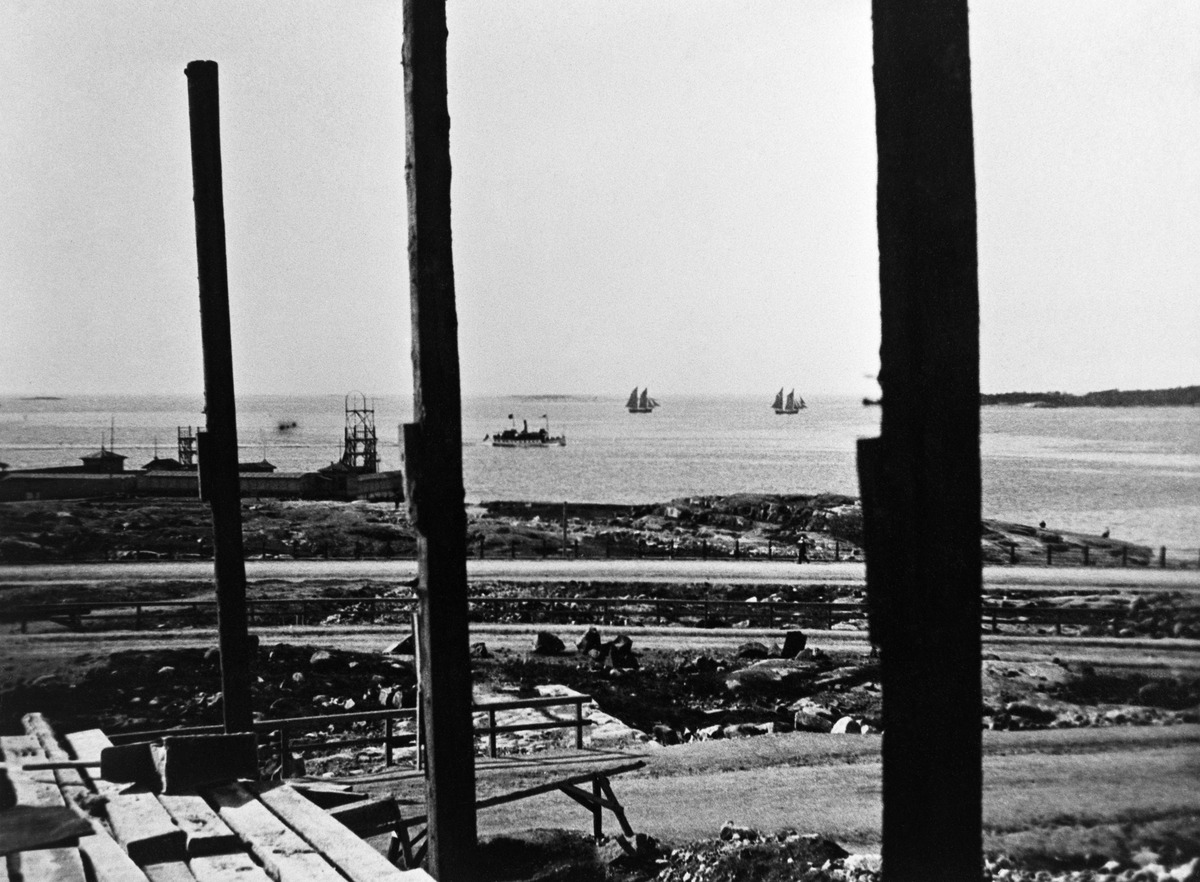
Eira
sisällön kuvaus: Eira. Näköala Armfeltintie 6:sta merelle. mustavalkoinen
Kuvaaja: Wilkman, W.W., valokuvaaja
Ajankohta: kuvausaika 1911
Paikka: Suomi, Uusimaa, Helsinki, Eira Helsinki, Armfeltintie
Aiheet: rakentaminen, vesistöt meret, rannikkoalueet, rakentamattomat alueet